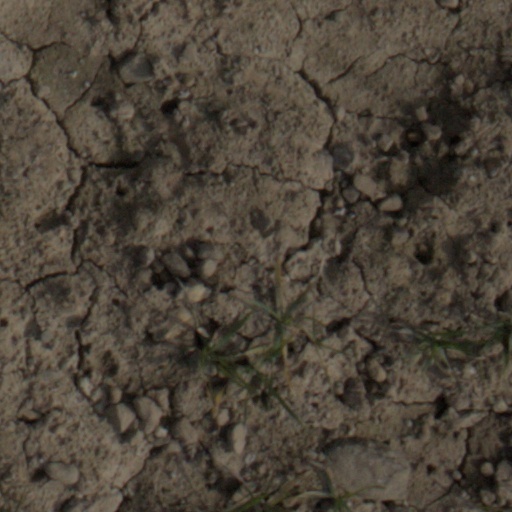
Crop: wheat